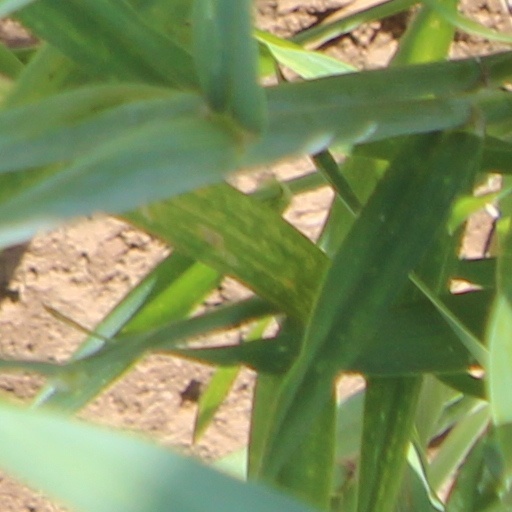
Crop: wheat